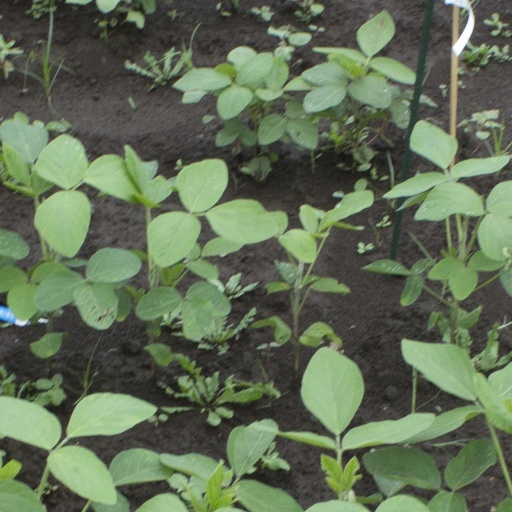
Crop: soybean